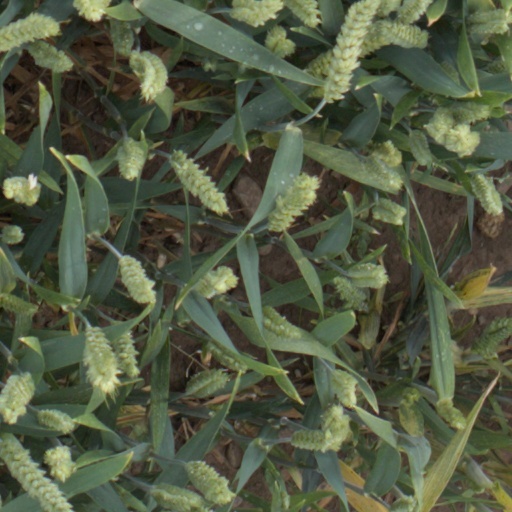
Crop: wheat